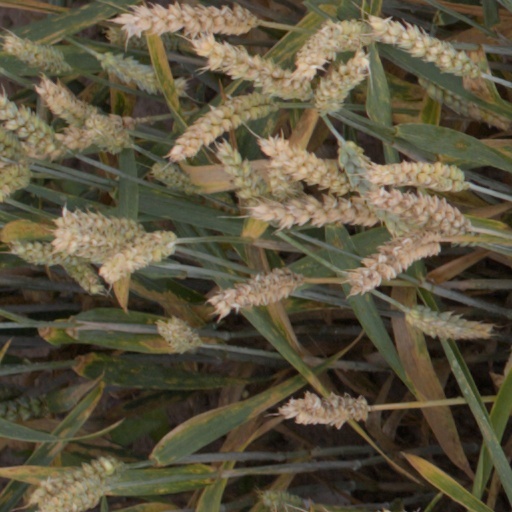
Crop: wheat